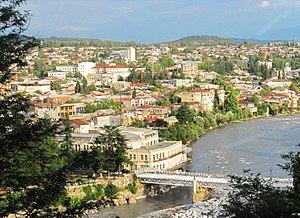
Koutaïssi est la troisième plus grande ville de Géorgie, centre administratif de la région Iméréthie. Elle est traversée par le Rioni. C'est une ville depuis 1811 mais avant cette date Koutaïssi était déjà importante et a été plusieurs fois capitale quand Tbilissi était occupée par les forces étrangères. Koutaïssi est aussi connue pour ses églises et autres édifices culturels.
Le tourisme est une composante importante de l'économie de la Géorgie : elle a apporté une contribution au produit intérieur brut du pays de 6,7% en 2015, de 7,1% en 2016, de 6,9% en 2017 et de 7,6% en 2018.